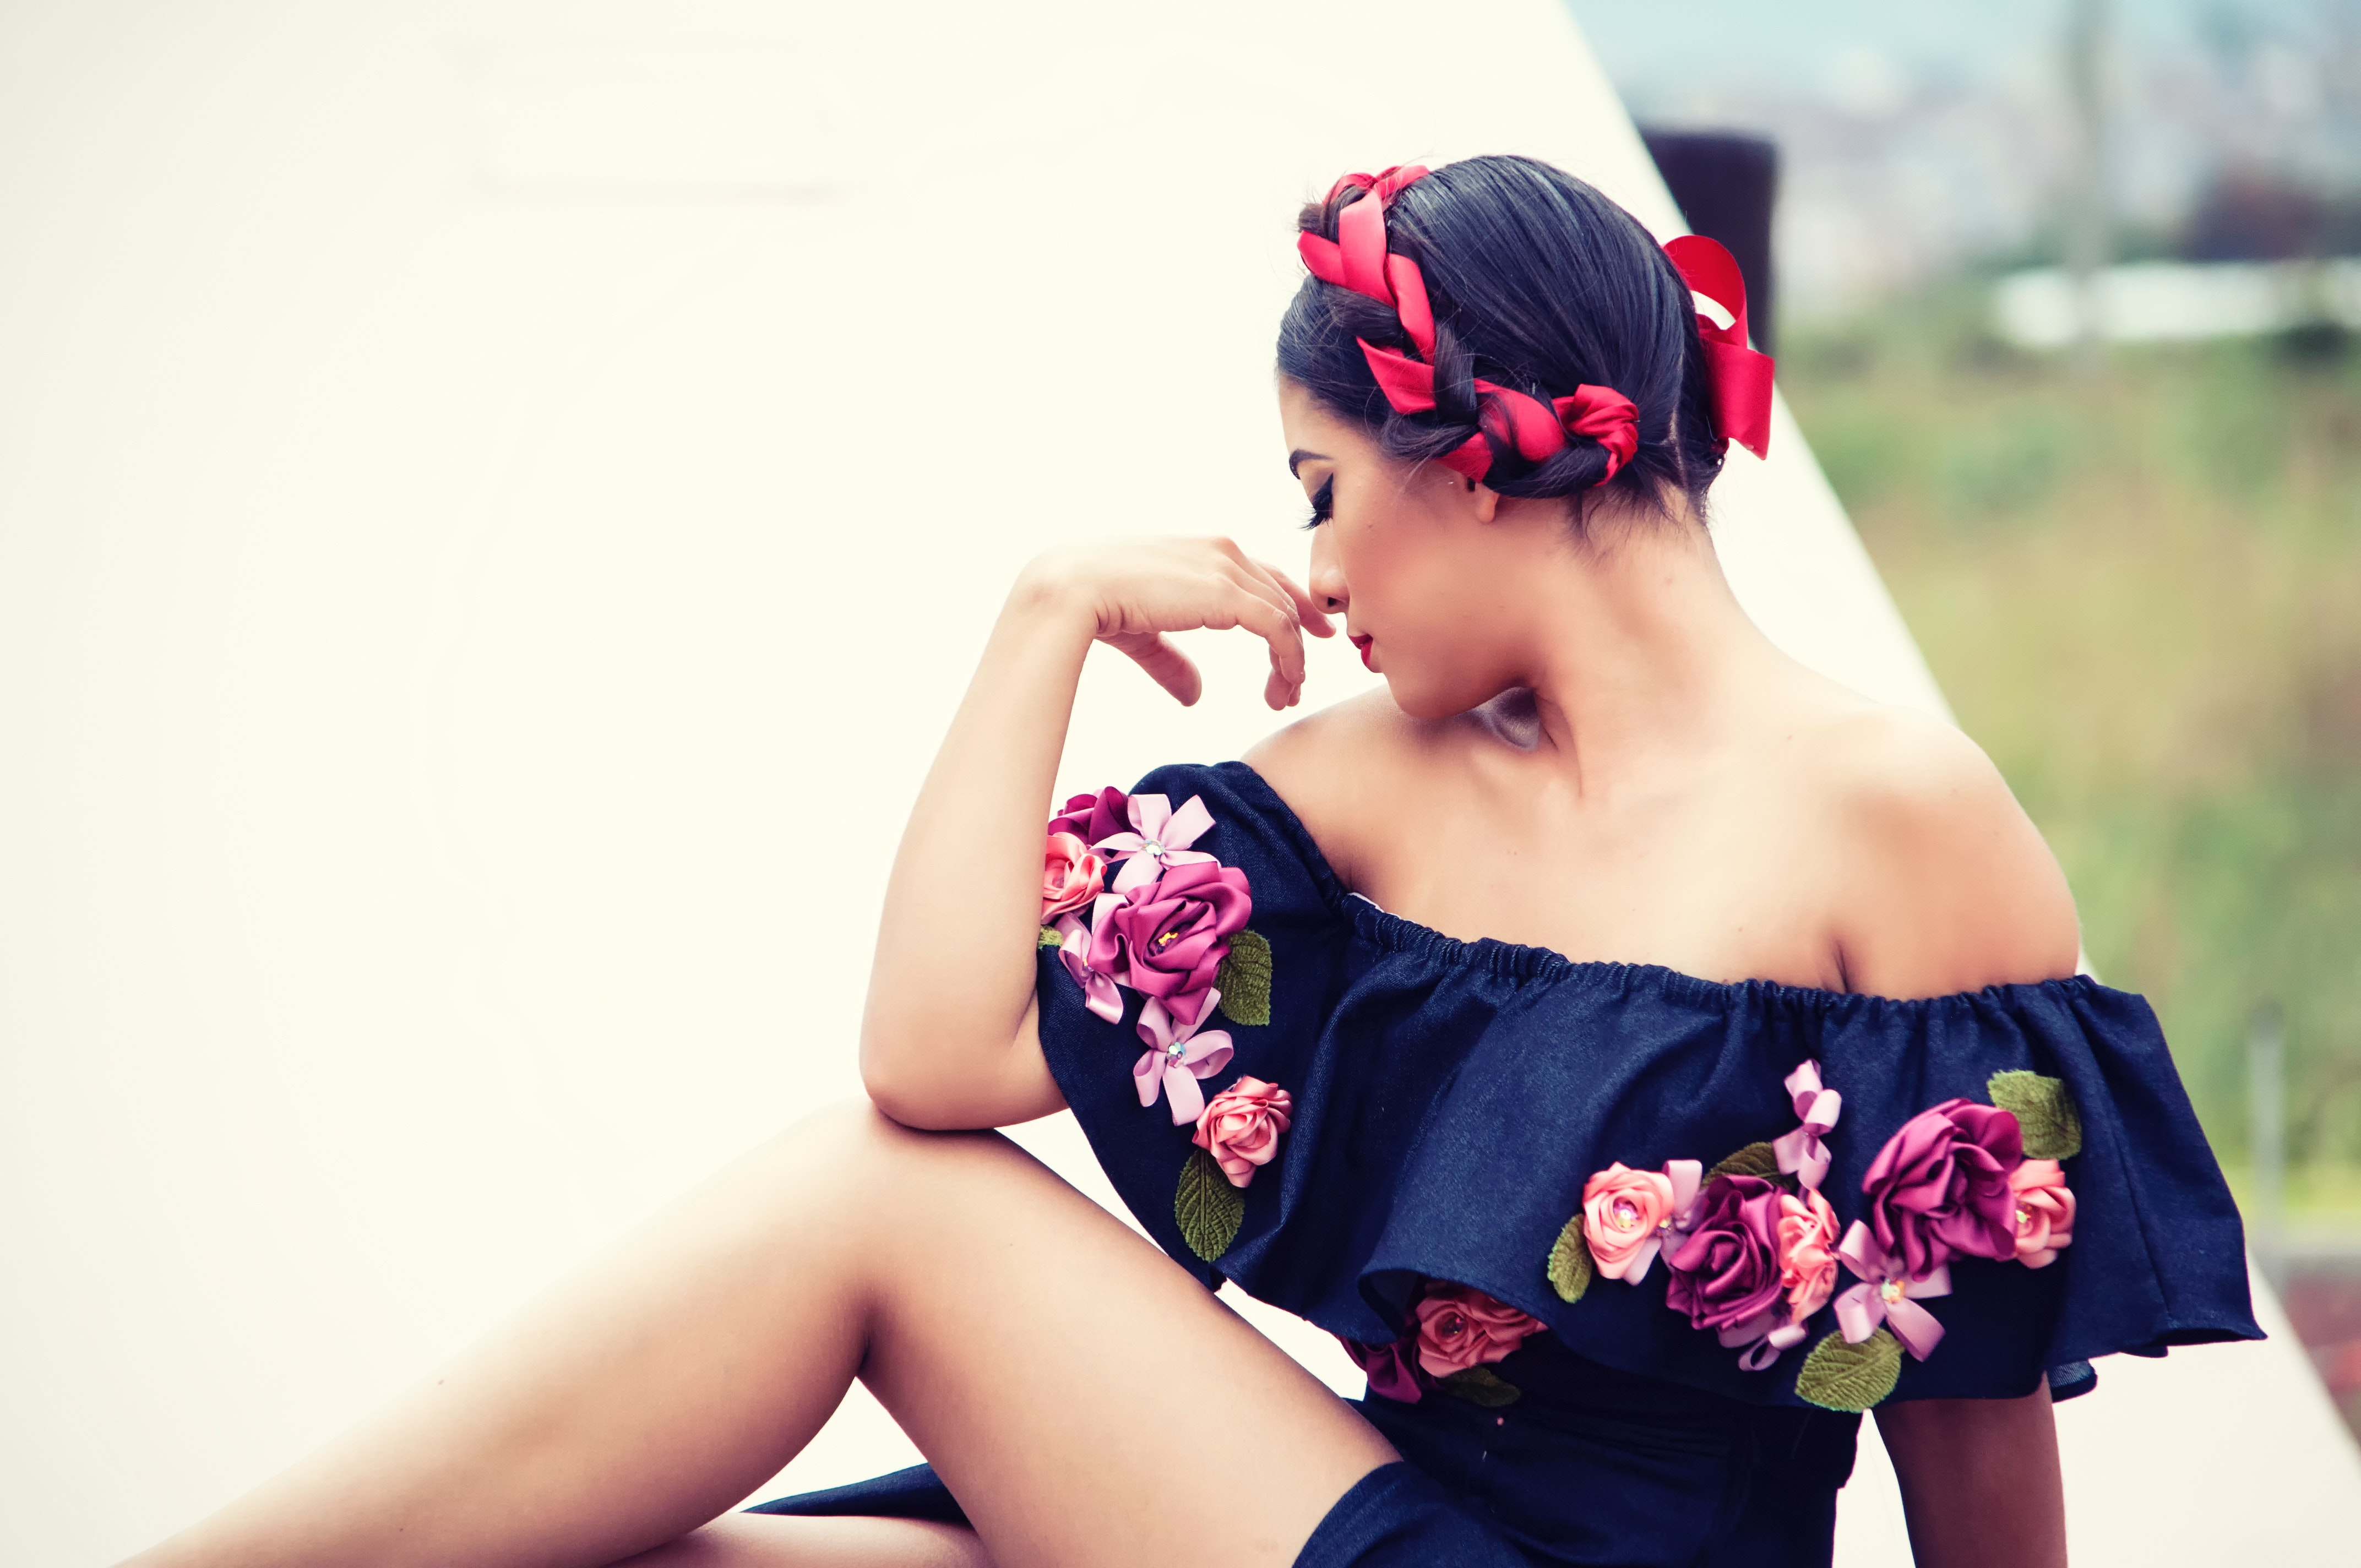
skin, beauty, pink, headpiece, shoulder, lip, arm, hair accessory, dress, photo shoot, headgear, photography, hand, flower, fashion accessory, ear, plant, petal, black hair, headband, model, style